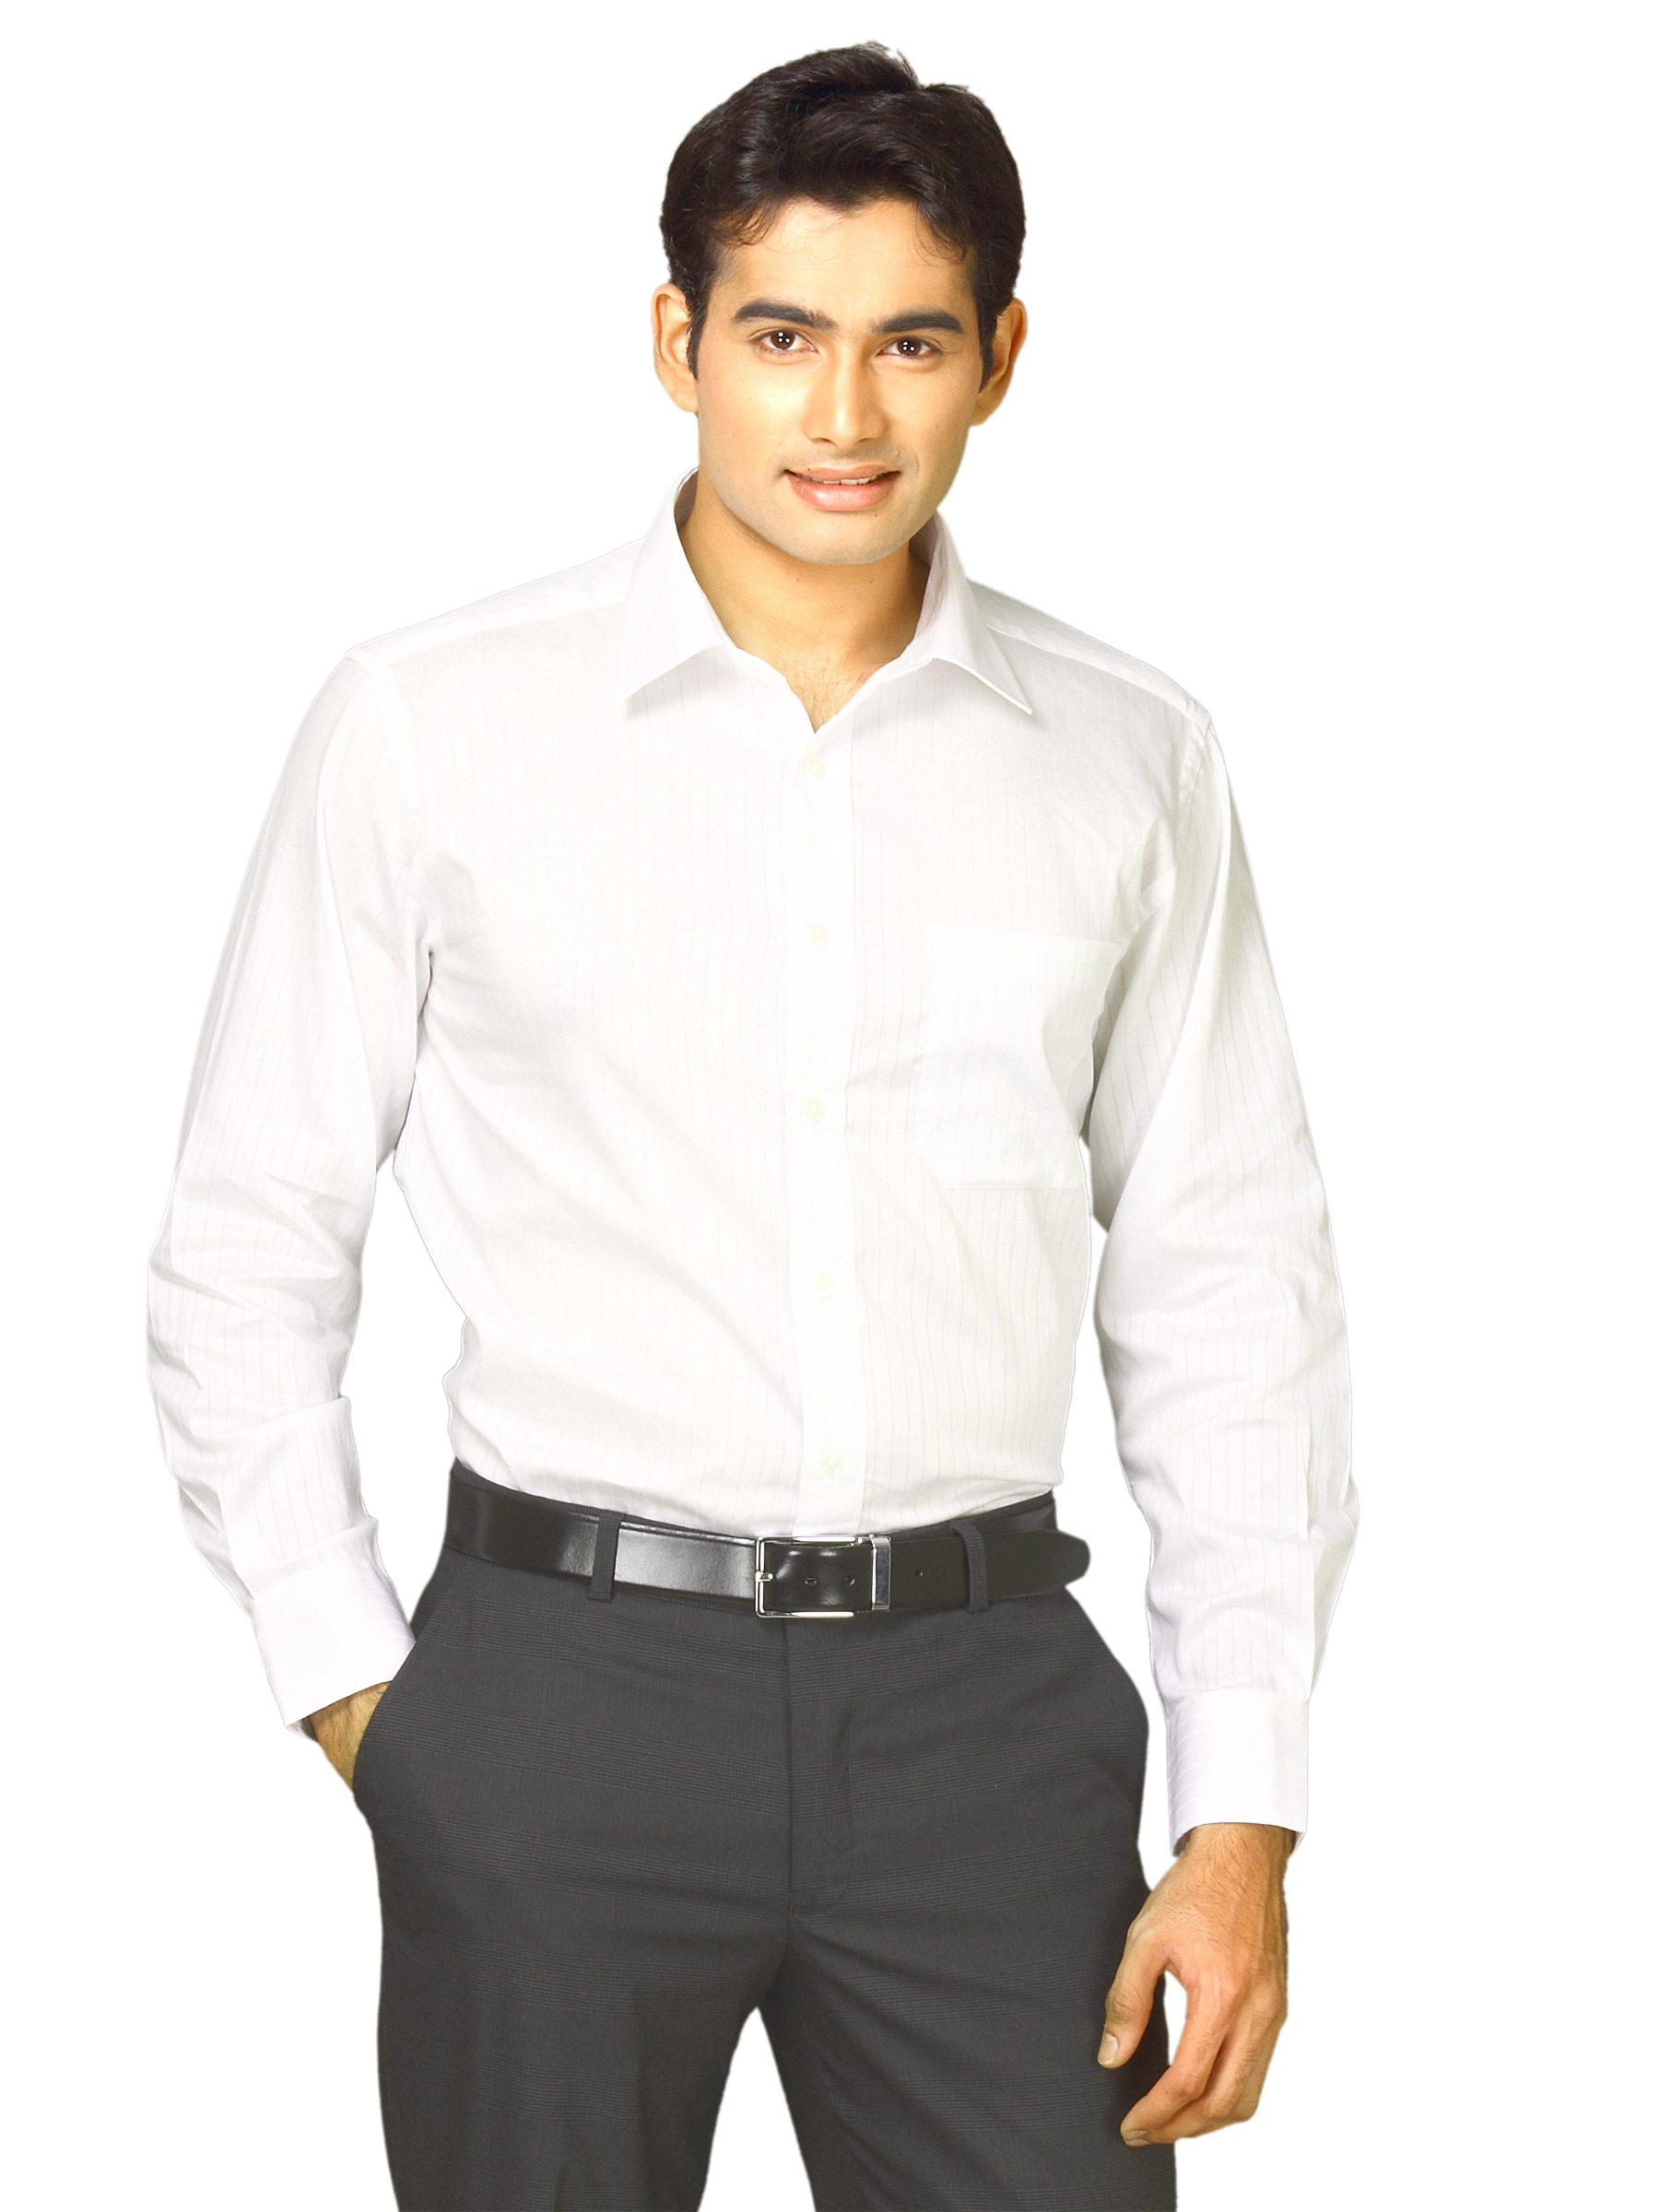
John Miller Men Self Structure White Shirt
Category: Apparel / Topwear / Shirts
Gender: Men
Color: White
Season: Fall 2011
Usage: Formal